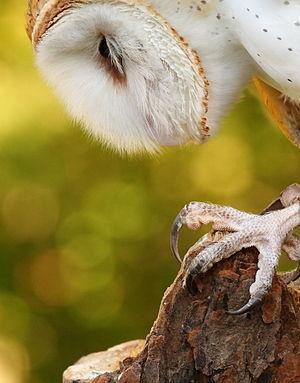
Traditionnellement, l'ordre des Strigiformes rassemble l'intégralité des rapaces nocturnes et se compose de deux familles regroupant 250 espèces existantes.